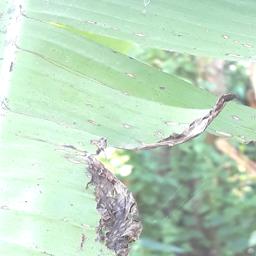
Label: POTASSIUM DEFICIENCY